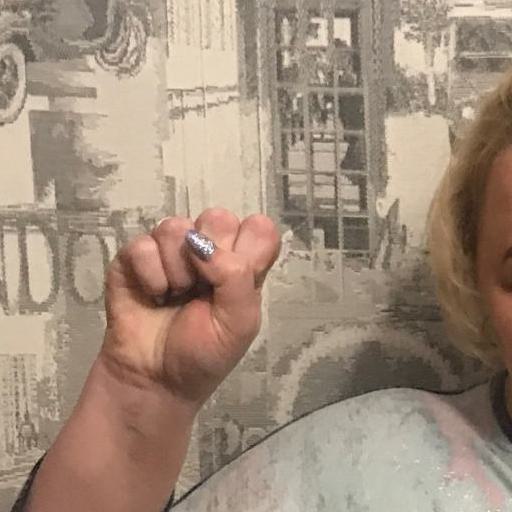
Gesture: fist